Muhieddine Itani

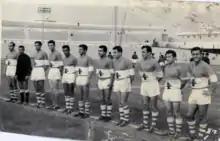
Itani ("second from right") with Lebanon at the 1963 Arab Cup

Despite playing in the Lebanese Second Division with Nejmeh in the early 1950s, Itani attracted the attention of the Lebanese national team coach and was called up. On 17 May 1961, he represented Lebanon in an unofficial friendly against Brazil. Itani was part of the team that played in the 1963 Arab Cup, which was held in Lebanon; he played in the opening game of the tournament, a 6–0 win over Kuwait, and scored an own goal for Tunisia in a game that ended in a 1–0 defeat.